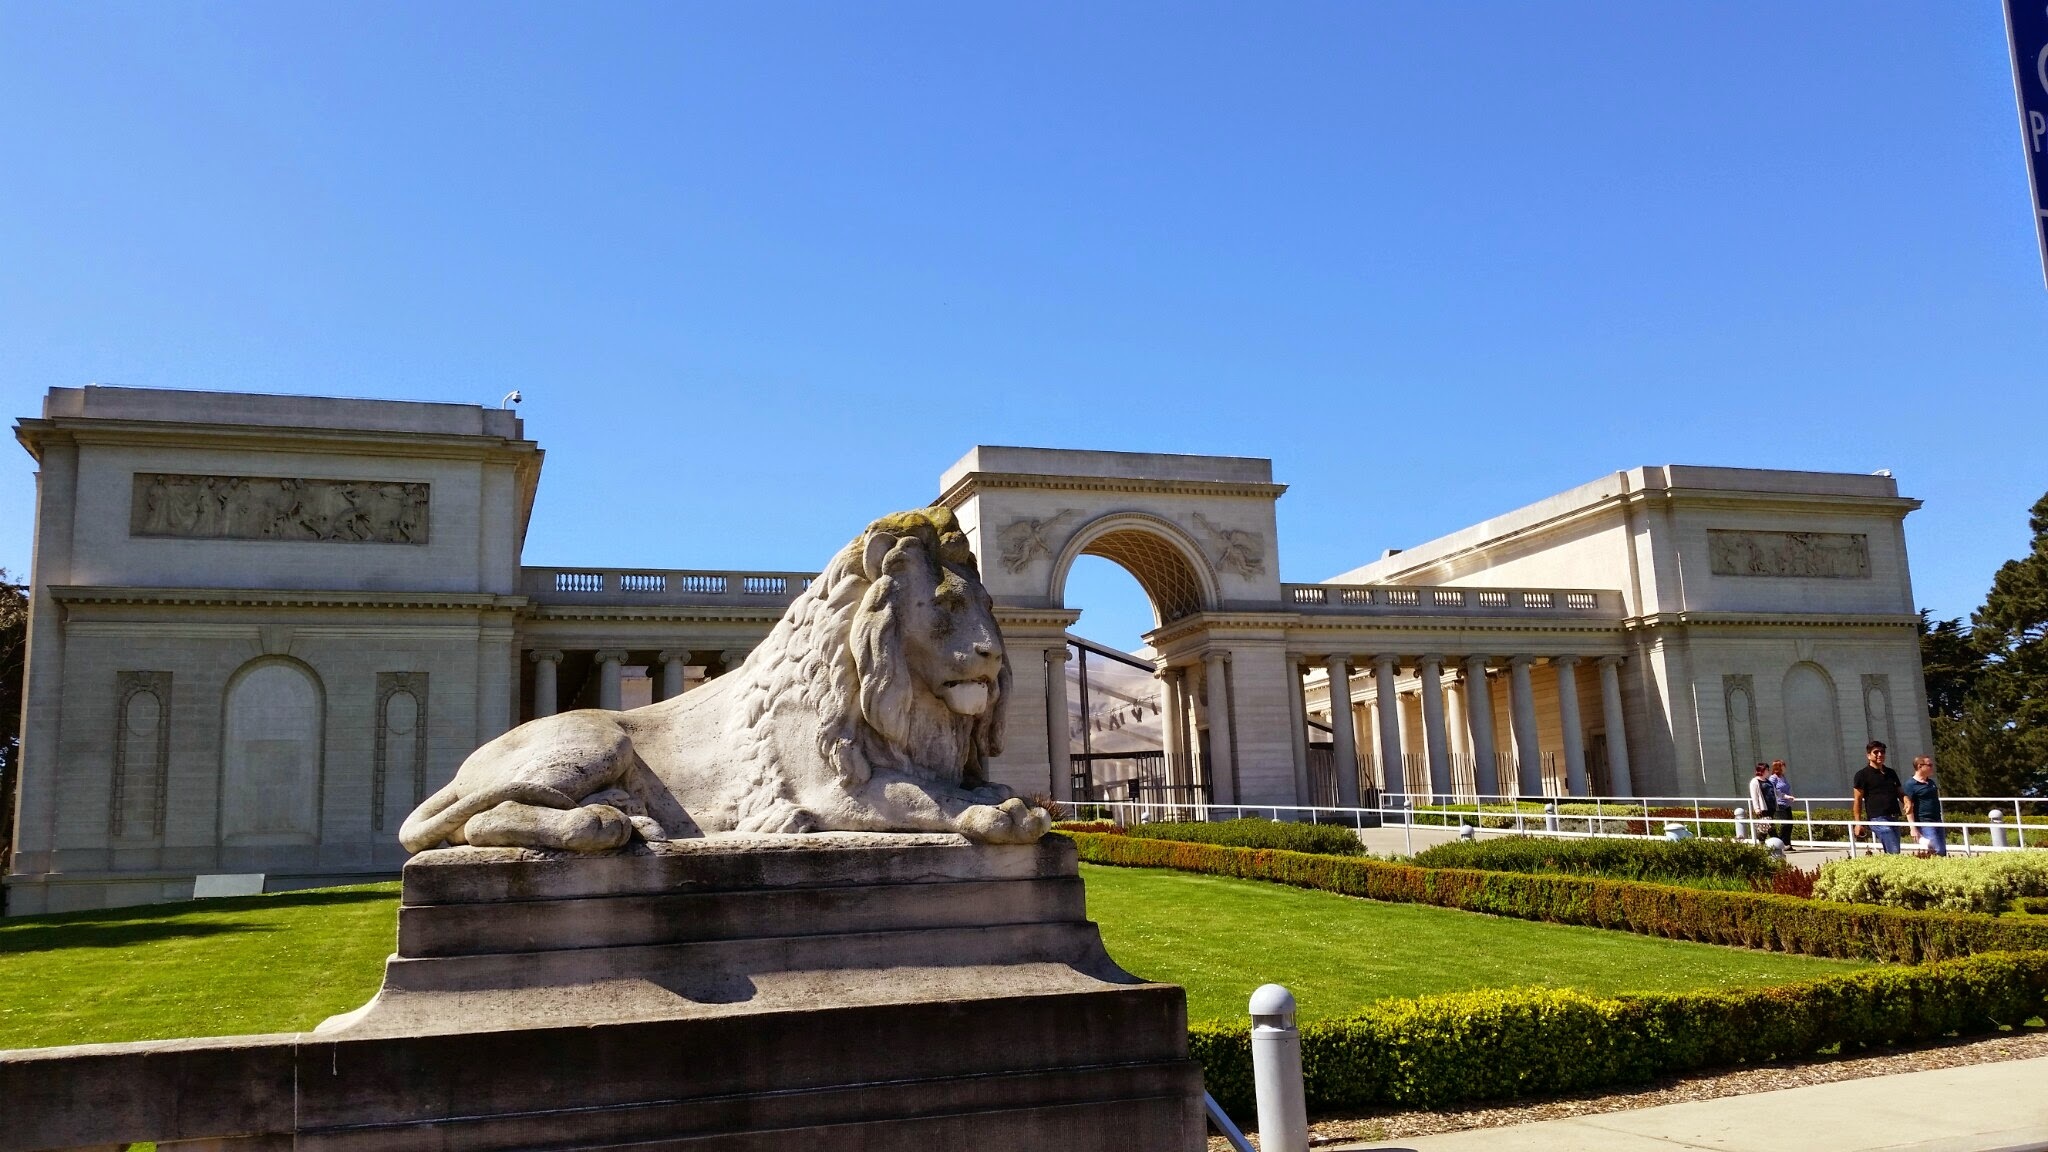
architecture, building, palace, monument, san francisco, fisherman, plaza, usa, america, landmark, facade, suspension, tourism, california, west coast, famous, tourist attraction, estate, pacific, bay area, legion of honor, lands end trail